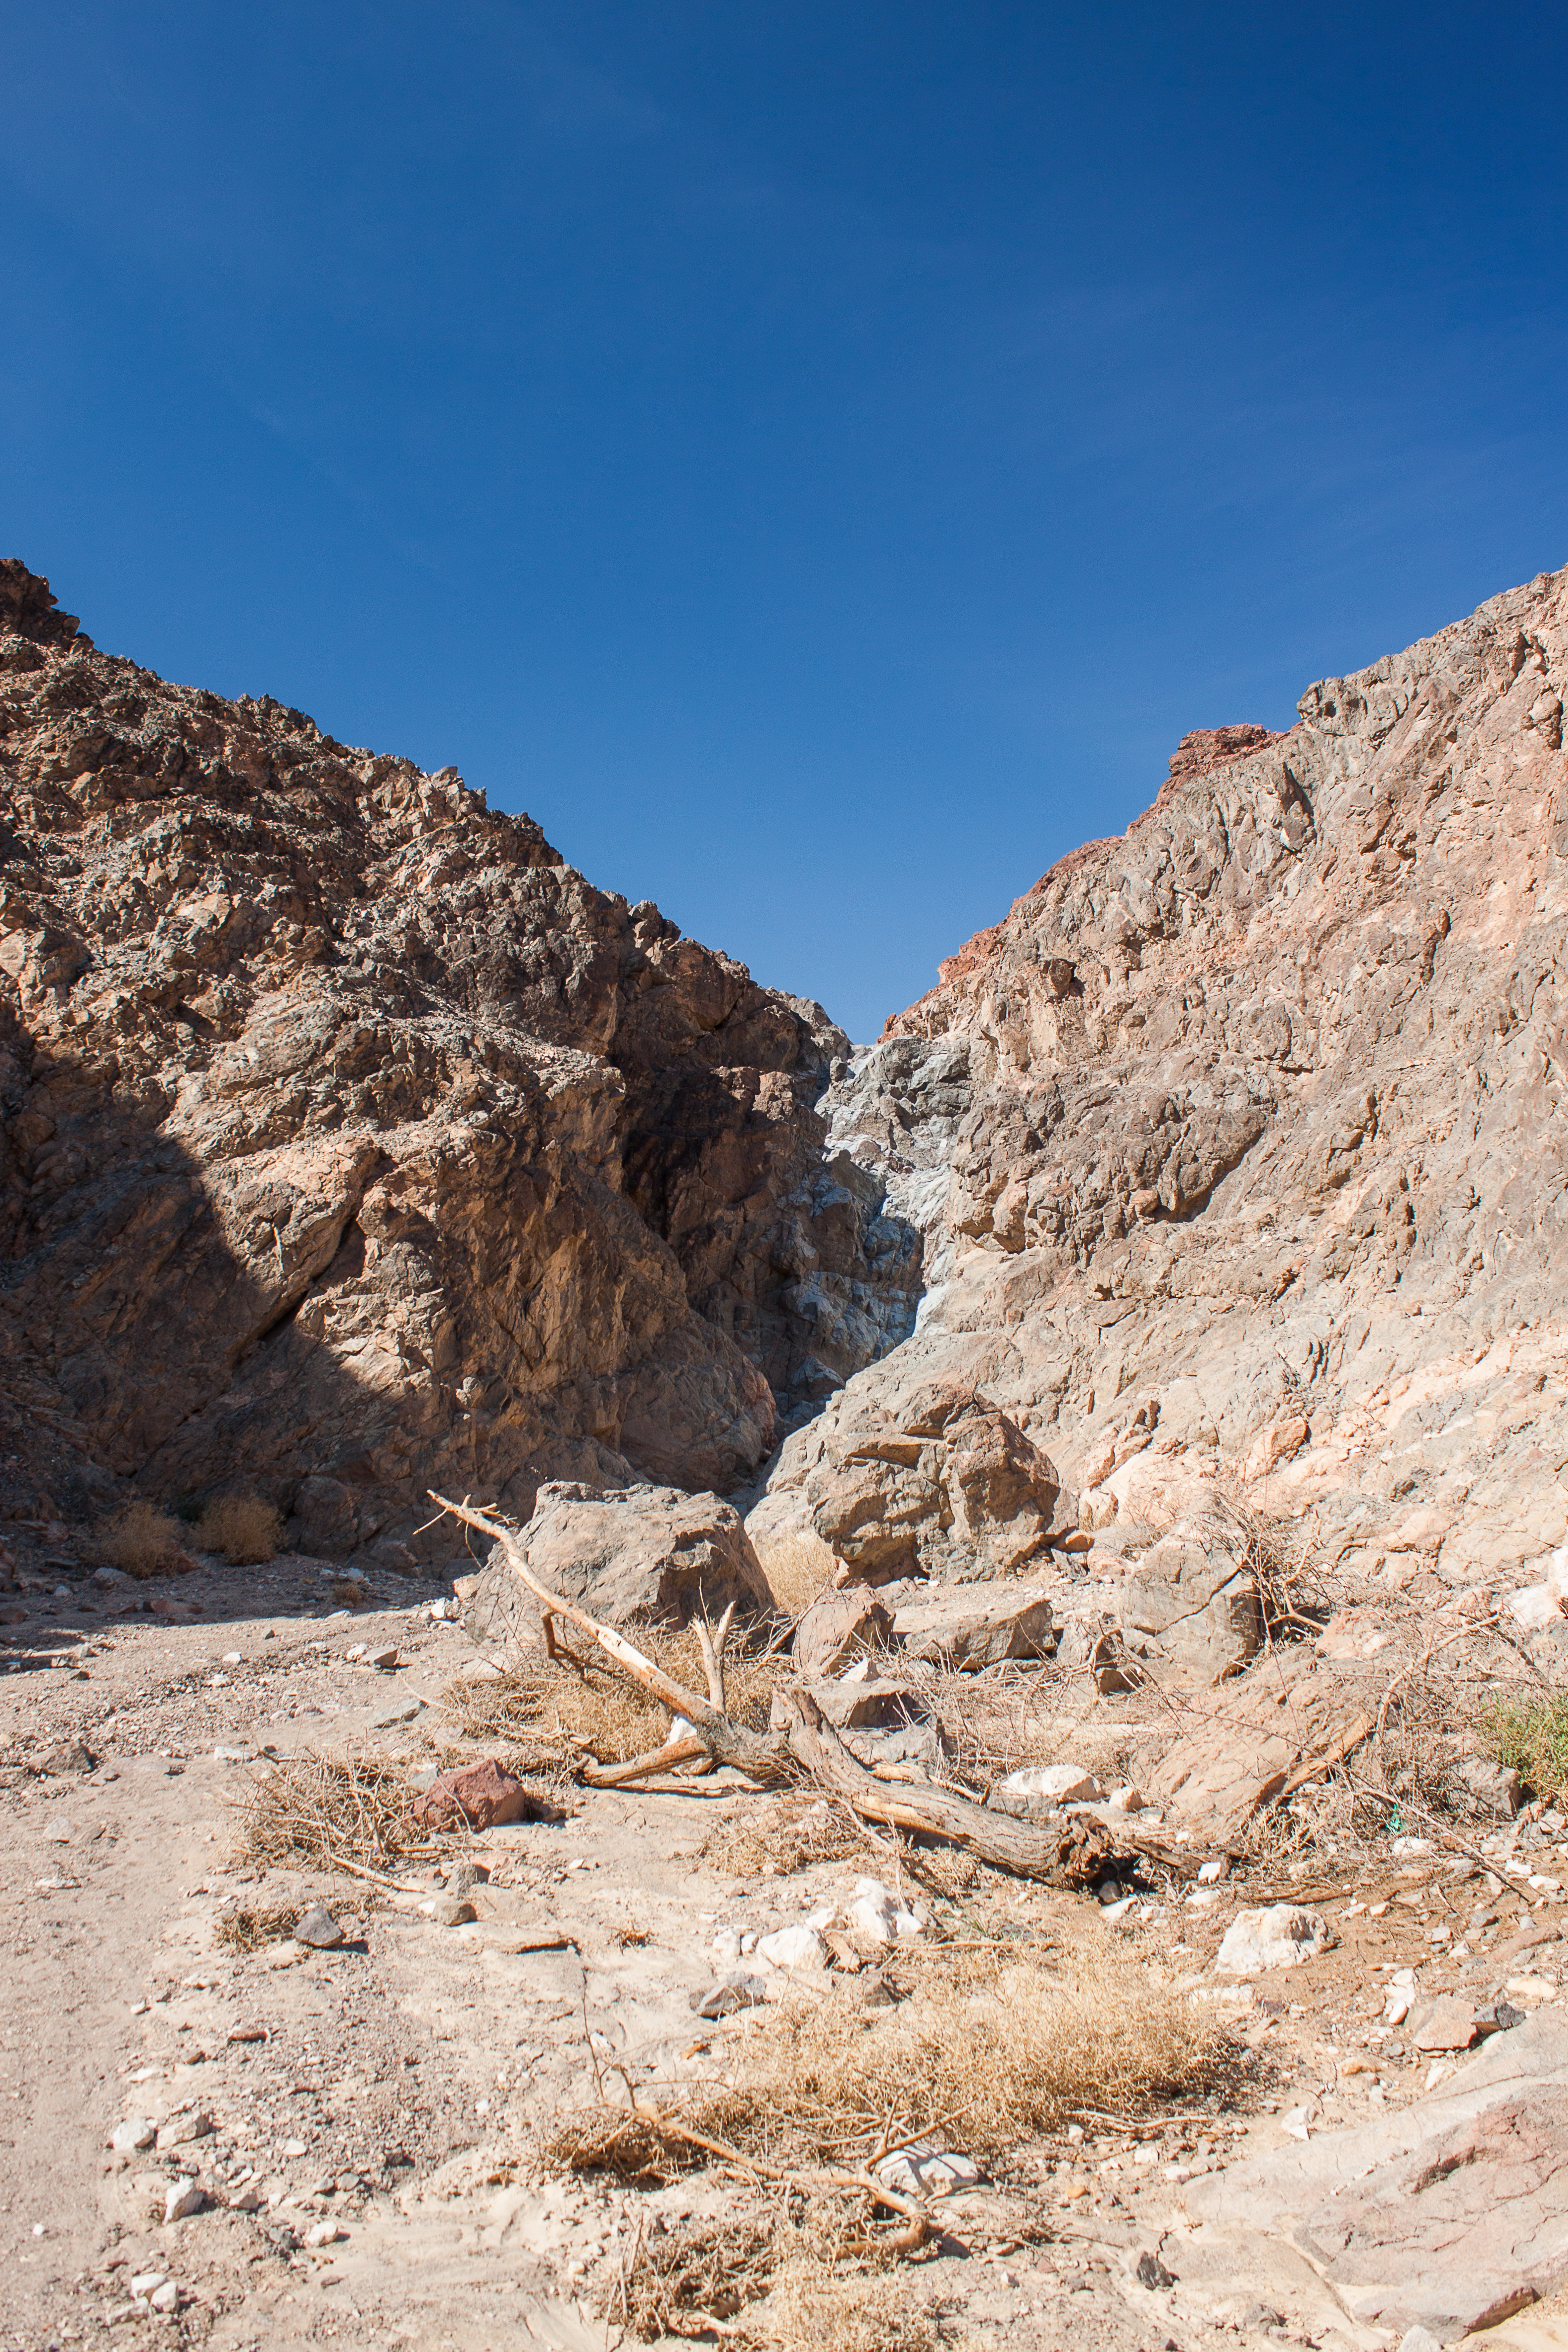
israel, eilat, rocks, trail, desert, sky, badlands, mountainous landforms, rock, wilderness, mountain, wadi, geology, geological phenomenon, formation, aeolian landform, soil, escarpment, national park, terrain, landscape, fault, shrubland, ridge, plateau, outcrop, valley, elevation, canyon, plant community, batholith, mountain range, hill, bedrock, dike, sand, mountain pass